Indian maritime history

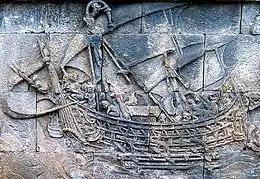
One of the Borobudur ships from the 8th century, they were depictions of large Javanese outrigger trading vessels. Shown with the characteristic tanja sail of Southeast Asian Austronesians.

During this period, Hindu and Buddhist religious establishments of Southeast Asia came to be associated with economic activity and commerce as patrons entrusted large funds which would later be used to benefit local economy by estate management, craftsmanship and promotion of trading activities. Buddhism, in particular, travelled alongside the maritime trade, promoting coinage, art and literacy. This route caused the intermixing of many artistic and cultural influences, Hellenistic, Iranian, Indian and Chinese, Greco-Buddhist art represents one such vivid examples of this interaction. Buddha was first depicted as human in the Kushan period with intermixing of Greek and Indian elements, and the influence of this Greco-Buddhist art can be found in later Buddhist art in China and throughout countries on the Silk Road. Ashoka and after him his successors of Kalinga, Pallava and Chola empires along with their vassals Pandya and Chera dynasties, as well as Vijayanagara empire all played a vital role in expanding Indianisation, extending Indian maritime trade and growth of Hinduism and Buddhism. Port of Kollam is an example of important trade port in Maritime Silk Route.